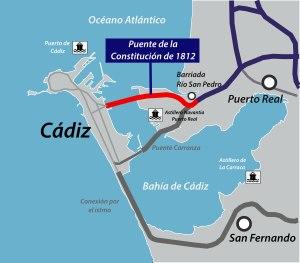
Le pont de la Constitution de 1812, également appelé pont de la Pepa, est un pont espagnol, situé en Andalousie, et qui traverse la baie de Cadix pour relier Puerto Real, sur le continuent, à Cadix. Sa construction, décidée dès 1988, ne commence cependant qu'en 2007, pour s'achever en 2015. Le pont est inauguré le 24 septembre de cette année ; il est à cette date le plus long et le plus haut des ponts espagnols, le troisième plus long pont à haubans d'Europe et le deuxième plus haut pont franchissant un bras de mer du monde.